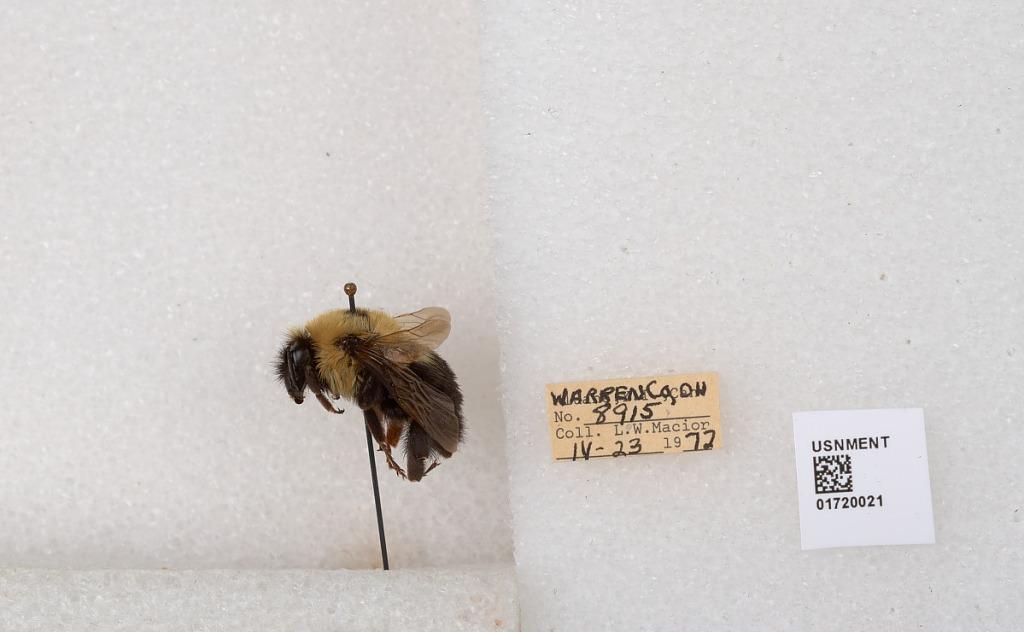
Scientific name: Bombus bimaculatus Cresson
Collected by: L. Macior
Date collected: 1972-4-23
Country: United States
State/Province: Ohio
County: Warren
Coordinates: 39.4276, -84.1668